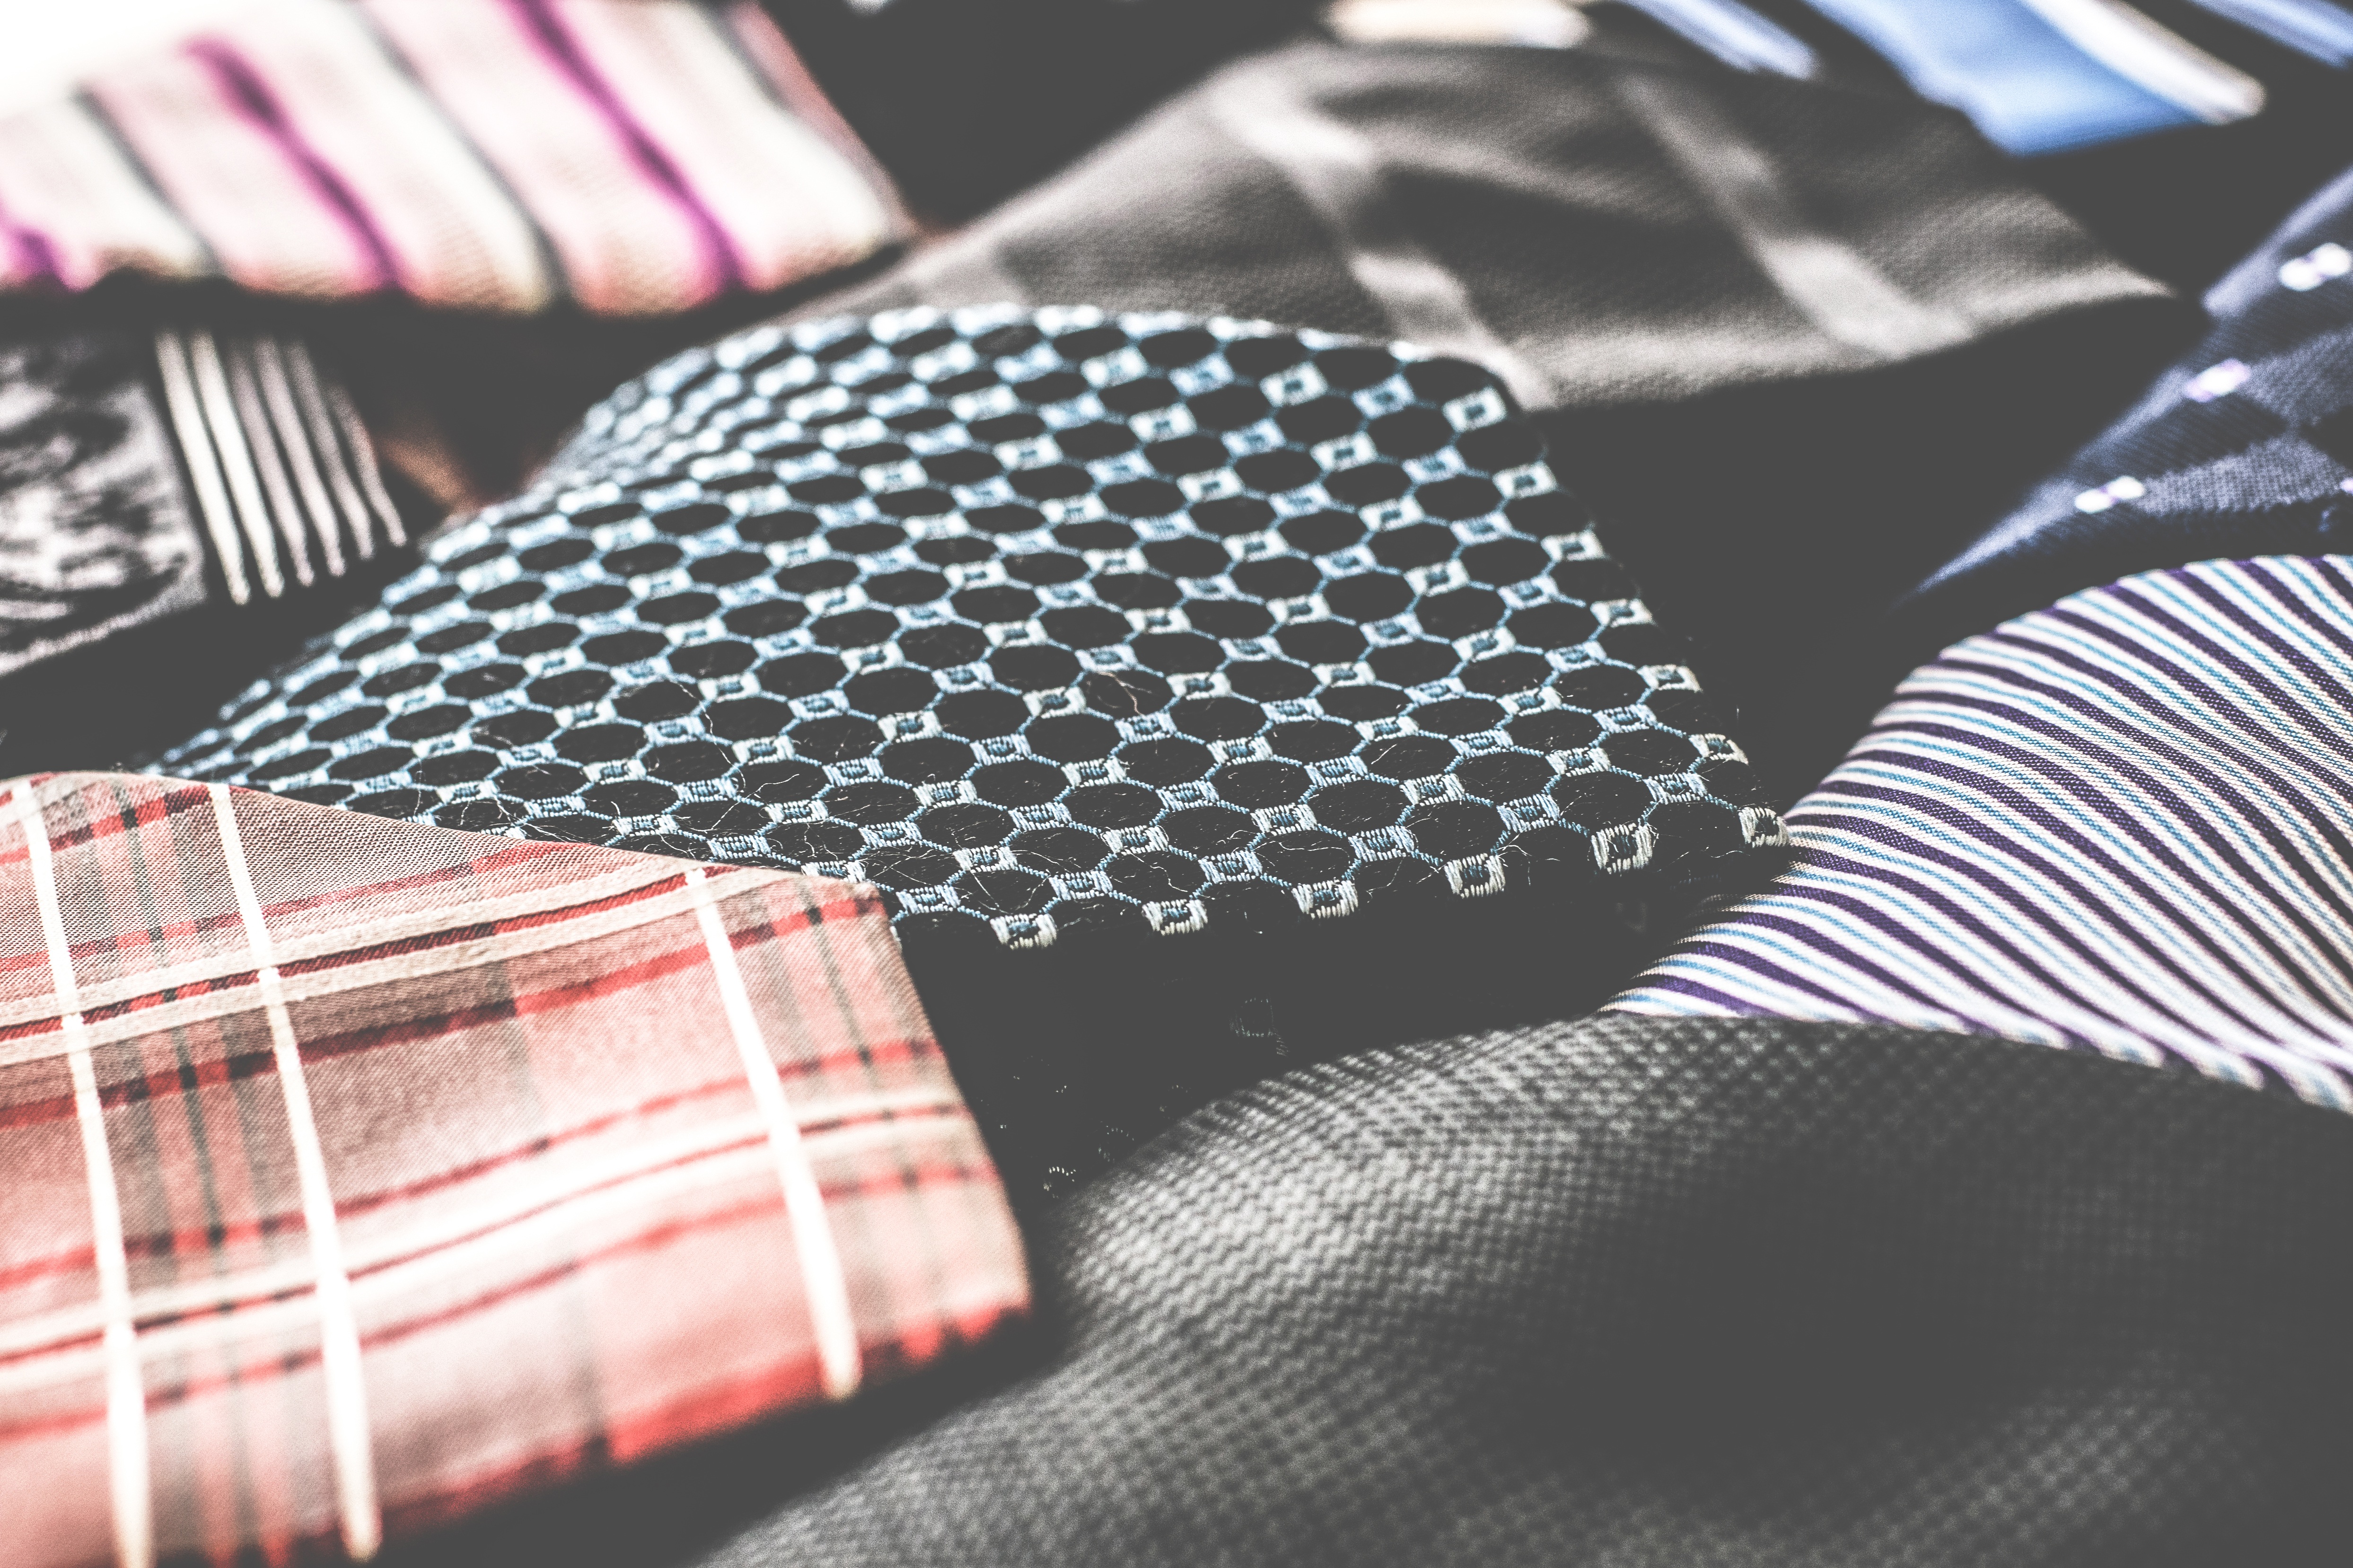
texture, pattern, tie, clothing, black, material, fabric, brand, mens fashion, textile, art, design, silk, noble, raised, necktie, men's fashion, fashion accessory, business attire